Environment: real
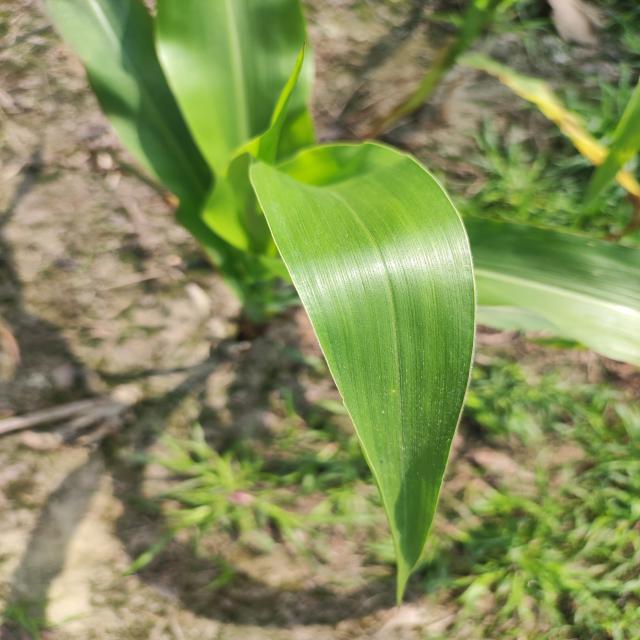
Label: healthy